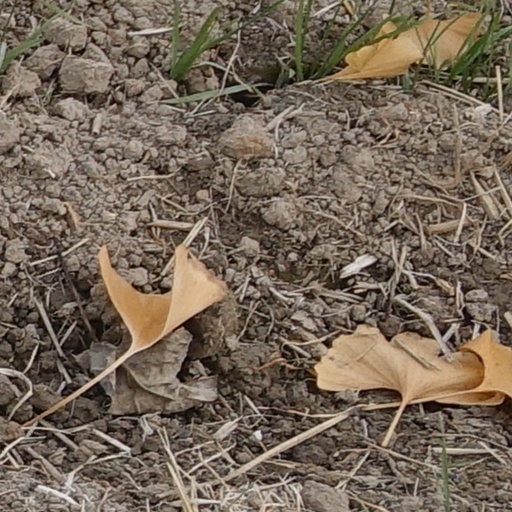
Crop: wheat